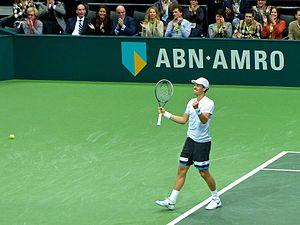
Tomáš Berdych, né le 17 septembre 1985 à Valašské Meziříčí, est un joueur de tennis tchèque, professionnel entre 2002 et 2019.